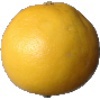
Label: Grapefruit White 1